William J. Wilgus

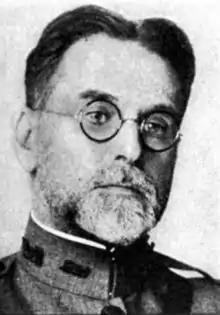

William J. Wilgus (1865–1949) was an American civil engineer. In 1902 he was responsible for the design and construction of New York City's Grand Central Terminal. Wilgus coined the term "taking wealth from the air" from his idea to lease the area above the Park Avenue Tunnel in order to help finance the station. This is based on the legal concept known as air rights. He is also credited with the double-stacked track design of the station, that greatly increased its capacity. During the First World War, Wilgus served as the American Expeditionary Force chief of logistics and rail transport.